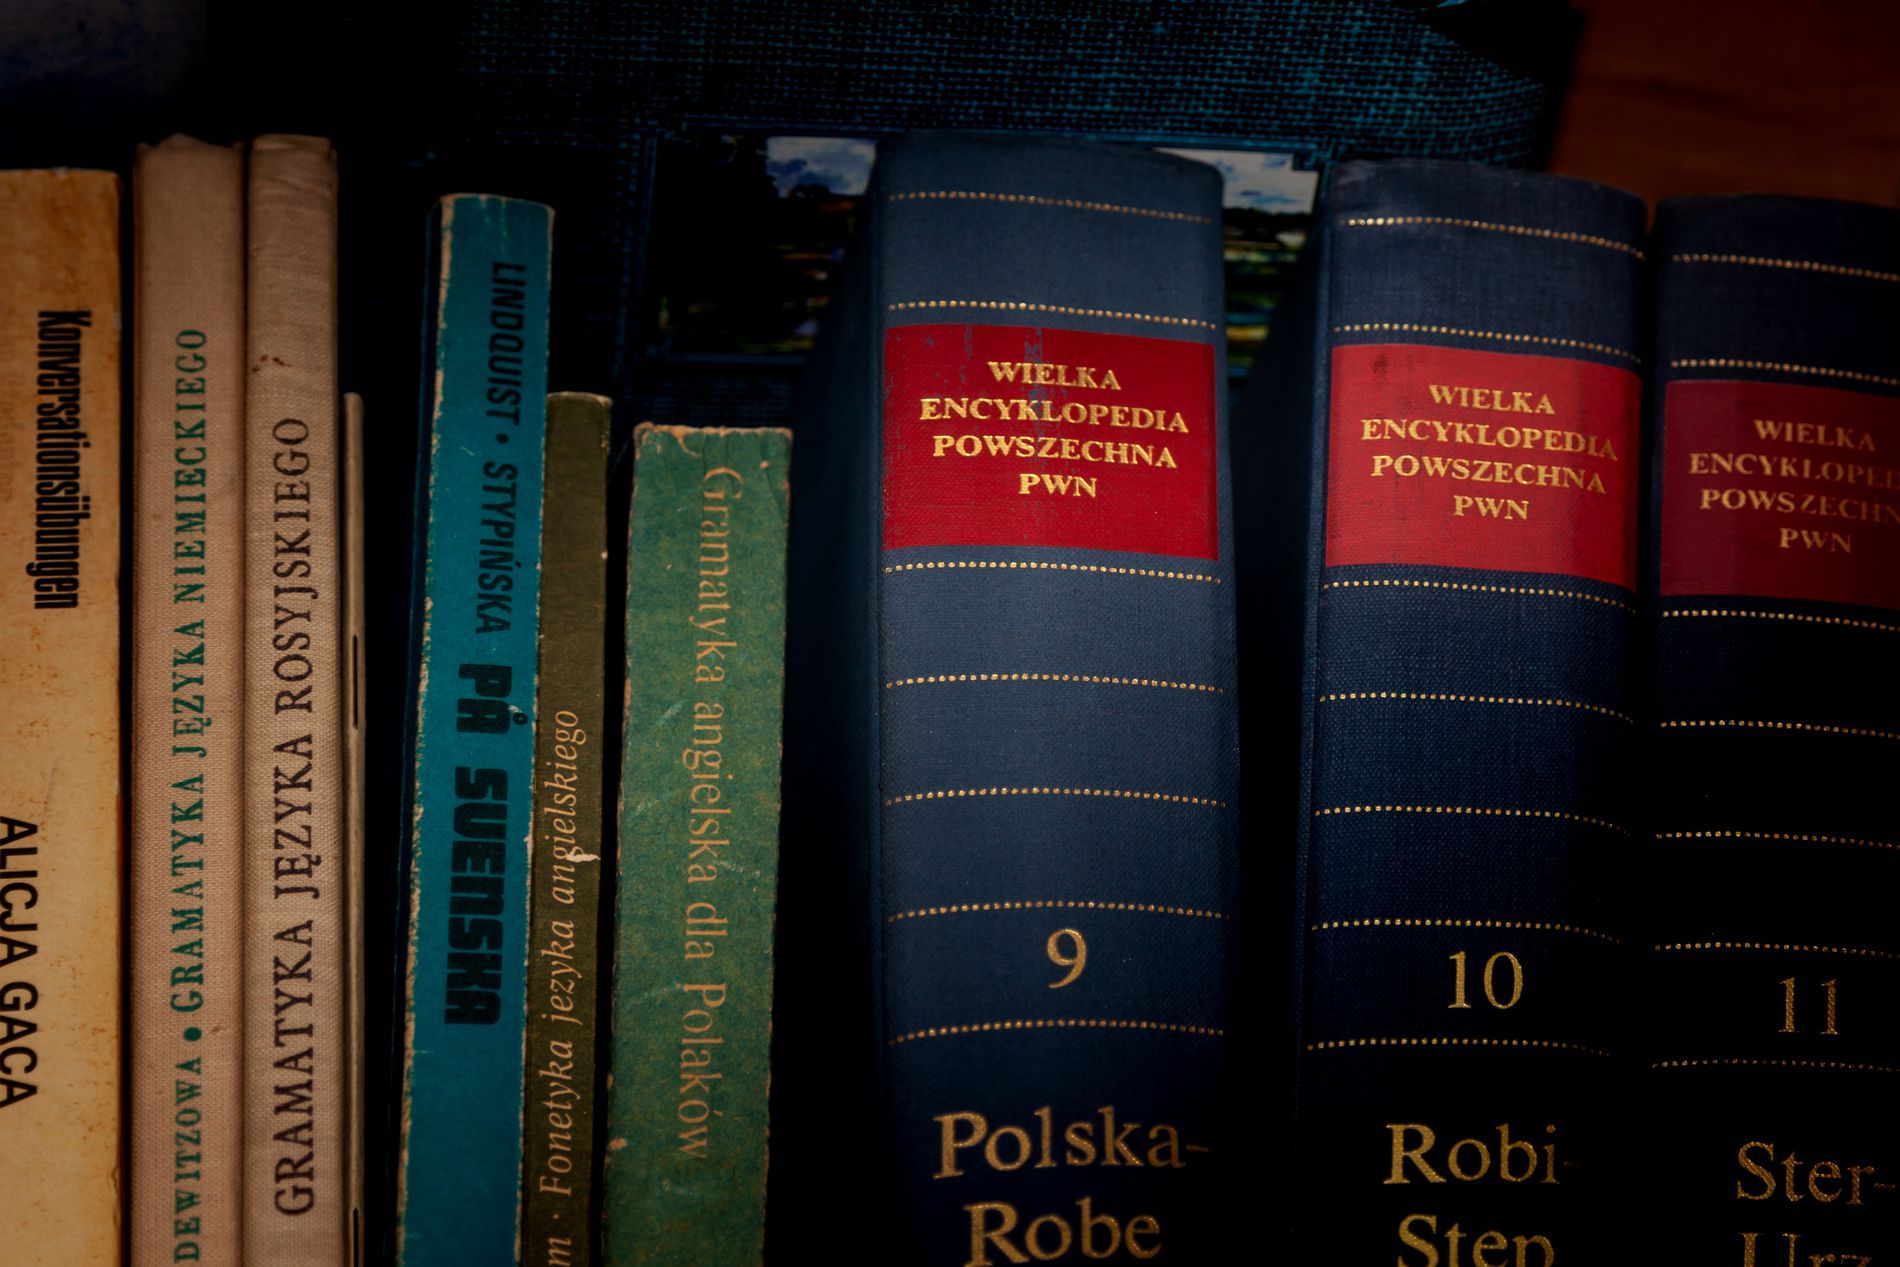
The joy of reading and learning
A shelf filled with books of various sizes and colors. On the right there are three large blue books with hardback and red labels on their backs. These books appear to be parts of an encyclopedia numbered with 9 through 11 . On the left ,there are several smaller books with colorful covers. Some of these books deal with language learning. The shelf looks old fashioned.
close-up shot in a straight position, The books at eye level. The lighting is soft and warm, giving the scene a warm classic feel. The focus is sharp  which make the book titles and details are clear and easy to read.  Scene gives a nostalgic impression .
Labels: Book, Publication, Indoors, Library, Shelf, Furniture, Bookcase
Camera: Canon Canon EOS-1Ds Mark III
Lens: EF24-105mm f/4L IS USM, Canon EF 24-105mm f/4L IS
Aperture: F4.5
Exposure: 1/250 sec
ISO: 200
Focal length: 105.0 mm